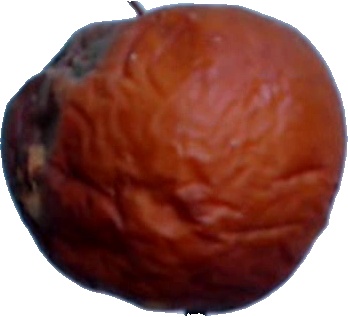
Label: apple_rotten_1